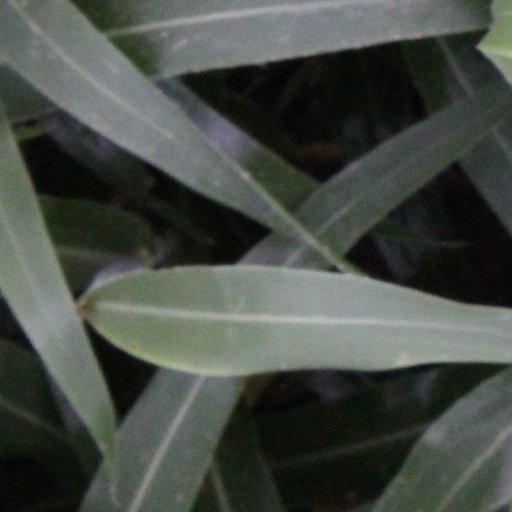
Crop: sorghum